Francis Drake

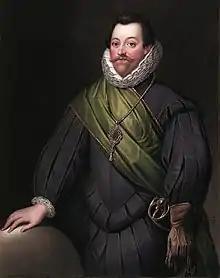
1829 portrait of Drake wearing the Drake Jewel

In 1562, Hawkins sailed to the coast of the Sierra Leone, seized Portuguese slave ships, and sold the Africans in the Spanish Indies. It was highly profitable, so for his second slave voyage in 1564, Hawkins gained Queen Elizabeth I's support. She lent him one of her ships, "Jesus of Lübeck", which served as his flagship. Hawkins attacked an African native town and sold many of its inhabitants in Spanish ports on the Caribbean mainland, making another large profit for himself, the Queen and the consortium of investors from her court. Sources vary on the dates and the age of Drake at the time; Harry Kelsey says he was twenty years old, "[a]ccording to Howes" (in reference to the English chronicler Edmund Howes writing in 1615). Drake was not a member of that consortium, but the crew would have received a small share of the profits. Based on this association, scholar Kris Lane lists Drake as one of the first English slave traders.